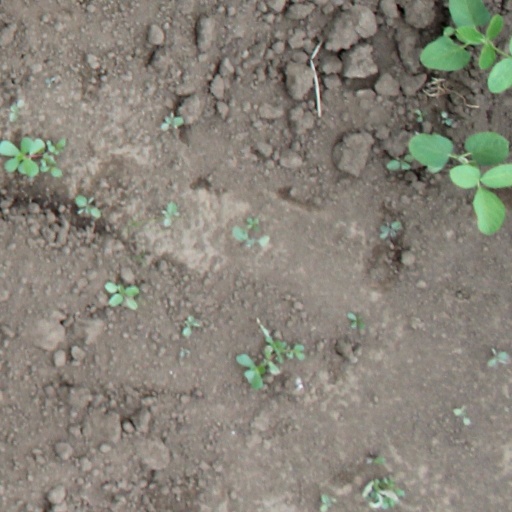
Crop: soybean